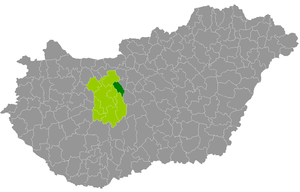
Le district de Martonvásár est un des 8 districts du comitat de Fejér en Hongrie. Créé en 2013, il compte 26 531 habitants et rassemble 8 localités : 6 communes et 2 villes dont Martonvásár, son chef-lieu.